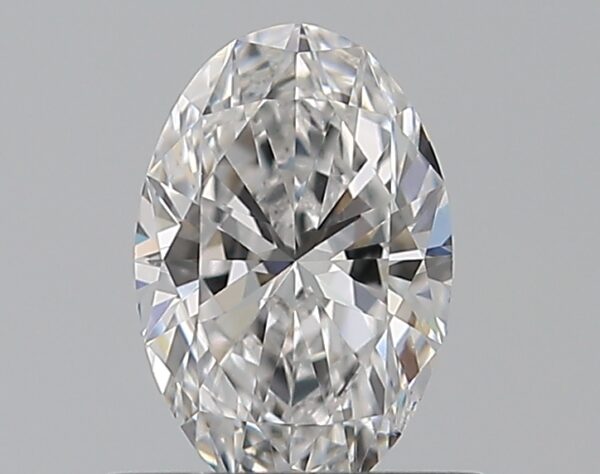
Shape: oval
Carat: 0.5
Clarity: VS2
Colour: D
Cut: EX
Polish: EX
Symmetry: VG
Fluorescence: F
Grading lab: GIA
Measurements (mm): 6.61 x 4.39 x 2.72